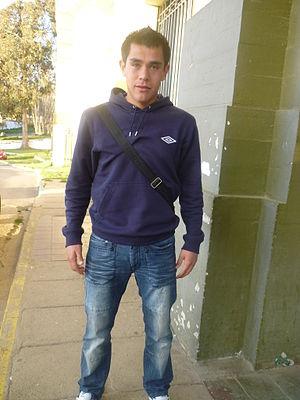
Carlos Andrés Muñoz Rojas, né le 21 avril 1989 à Valparaíso, est un footballeur chilien qui évolue au poste d'attaquant à Baniyas.